Stenograffia

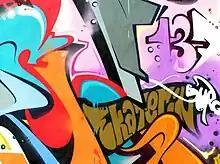
Smash137 (Испания), Стенограффия - 2010

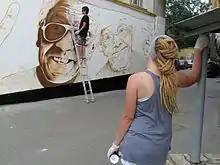
Tak Nado!

Stenograffia is an international graffiti festival held annually in Yekaterinburg the first weekend in July. In the summer of 2010 graffiti on the theme "Europe and Asia: the clash of opposites" appeared in the subways, on quay slabs, yards, and on buildings in the Ural capital. The theme of Stenograffia 2011 was "Images of Happiness". In July 2012 artists from around the world presented their vision of Yekaterinburg using the theme "Global Intelligence".